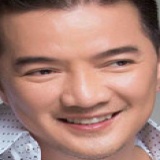
ca sĩ Dương Triệu Vũ